Siobhan Fahey

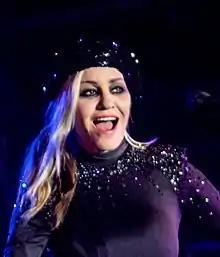
Fahey performing with Bananarama in 2018

Siobhan Maire Deirdre Fahey (born 10 September 1958) is an Irish singer whose vocal range is a light contralto. She was a founding member of the British girl group Bananarama, who have had ten top-10 hits including the US number one hit single "Venus". She later formed the musical act Shakespears Sister, who had a UK number one hit with the 1992 single "Stay". Fahey joined the other original members of Bananarama for a 2017 UK tour, and, in 2018, a North America and Europe tour.